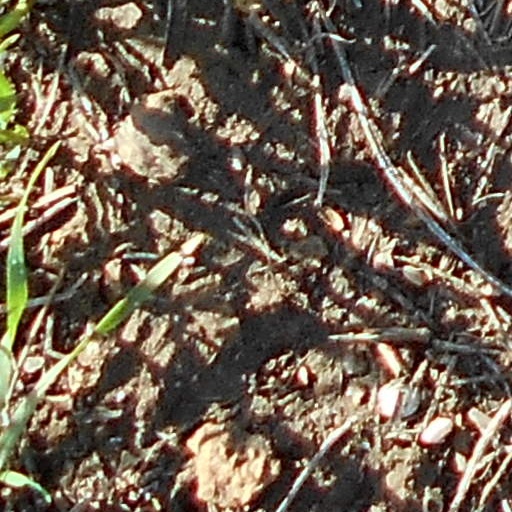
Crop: wheat